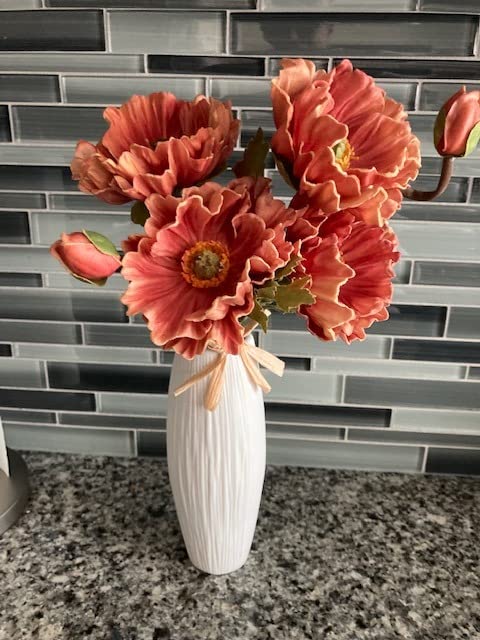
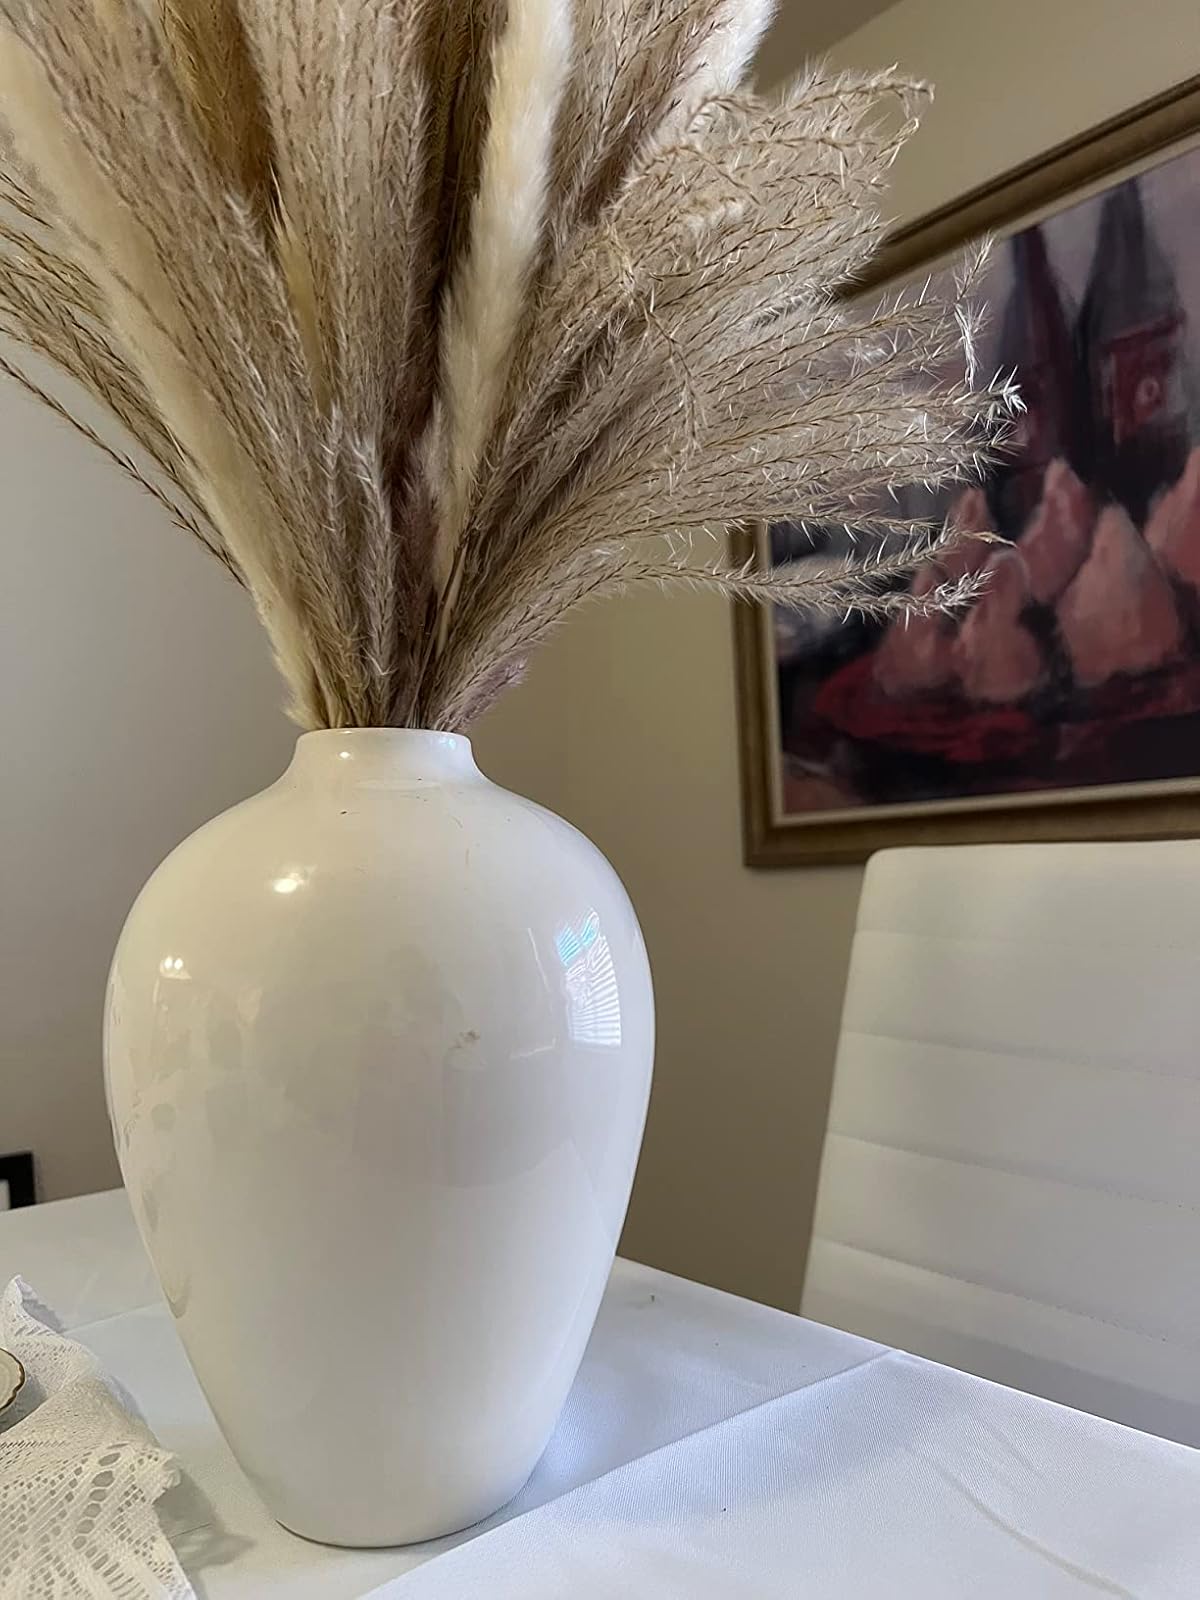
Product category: vase
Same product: no